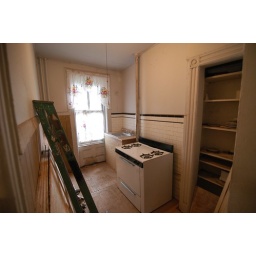
Original 'Huckabey' kitchen. Mock sink and stove were installed in a half-hearted attempt to make a conforming loan possible.